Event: Nepal Earthquake
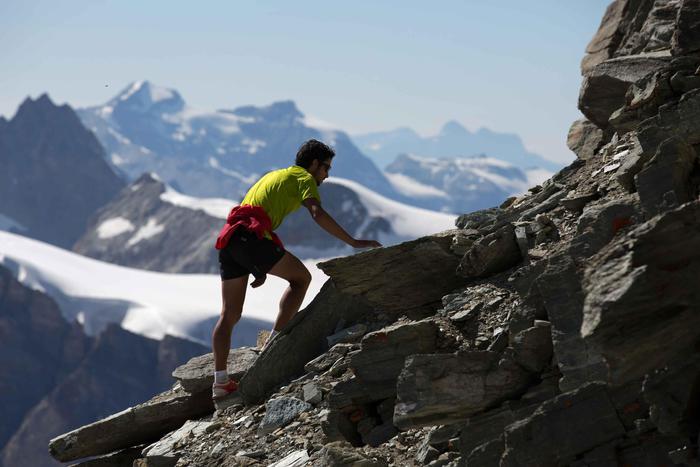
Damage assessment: no_damage